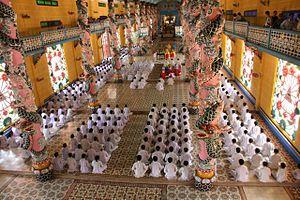
Tây Ninh est une ville vietnamienne qui se situe à trois heures de route d'Hô-Chi-Minh-Ville et à 1 h 30 des tunnels de Cu Chi.